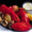
Label: lobster